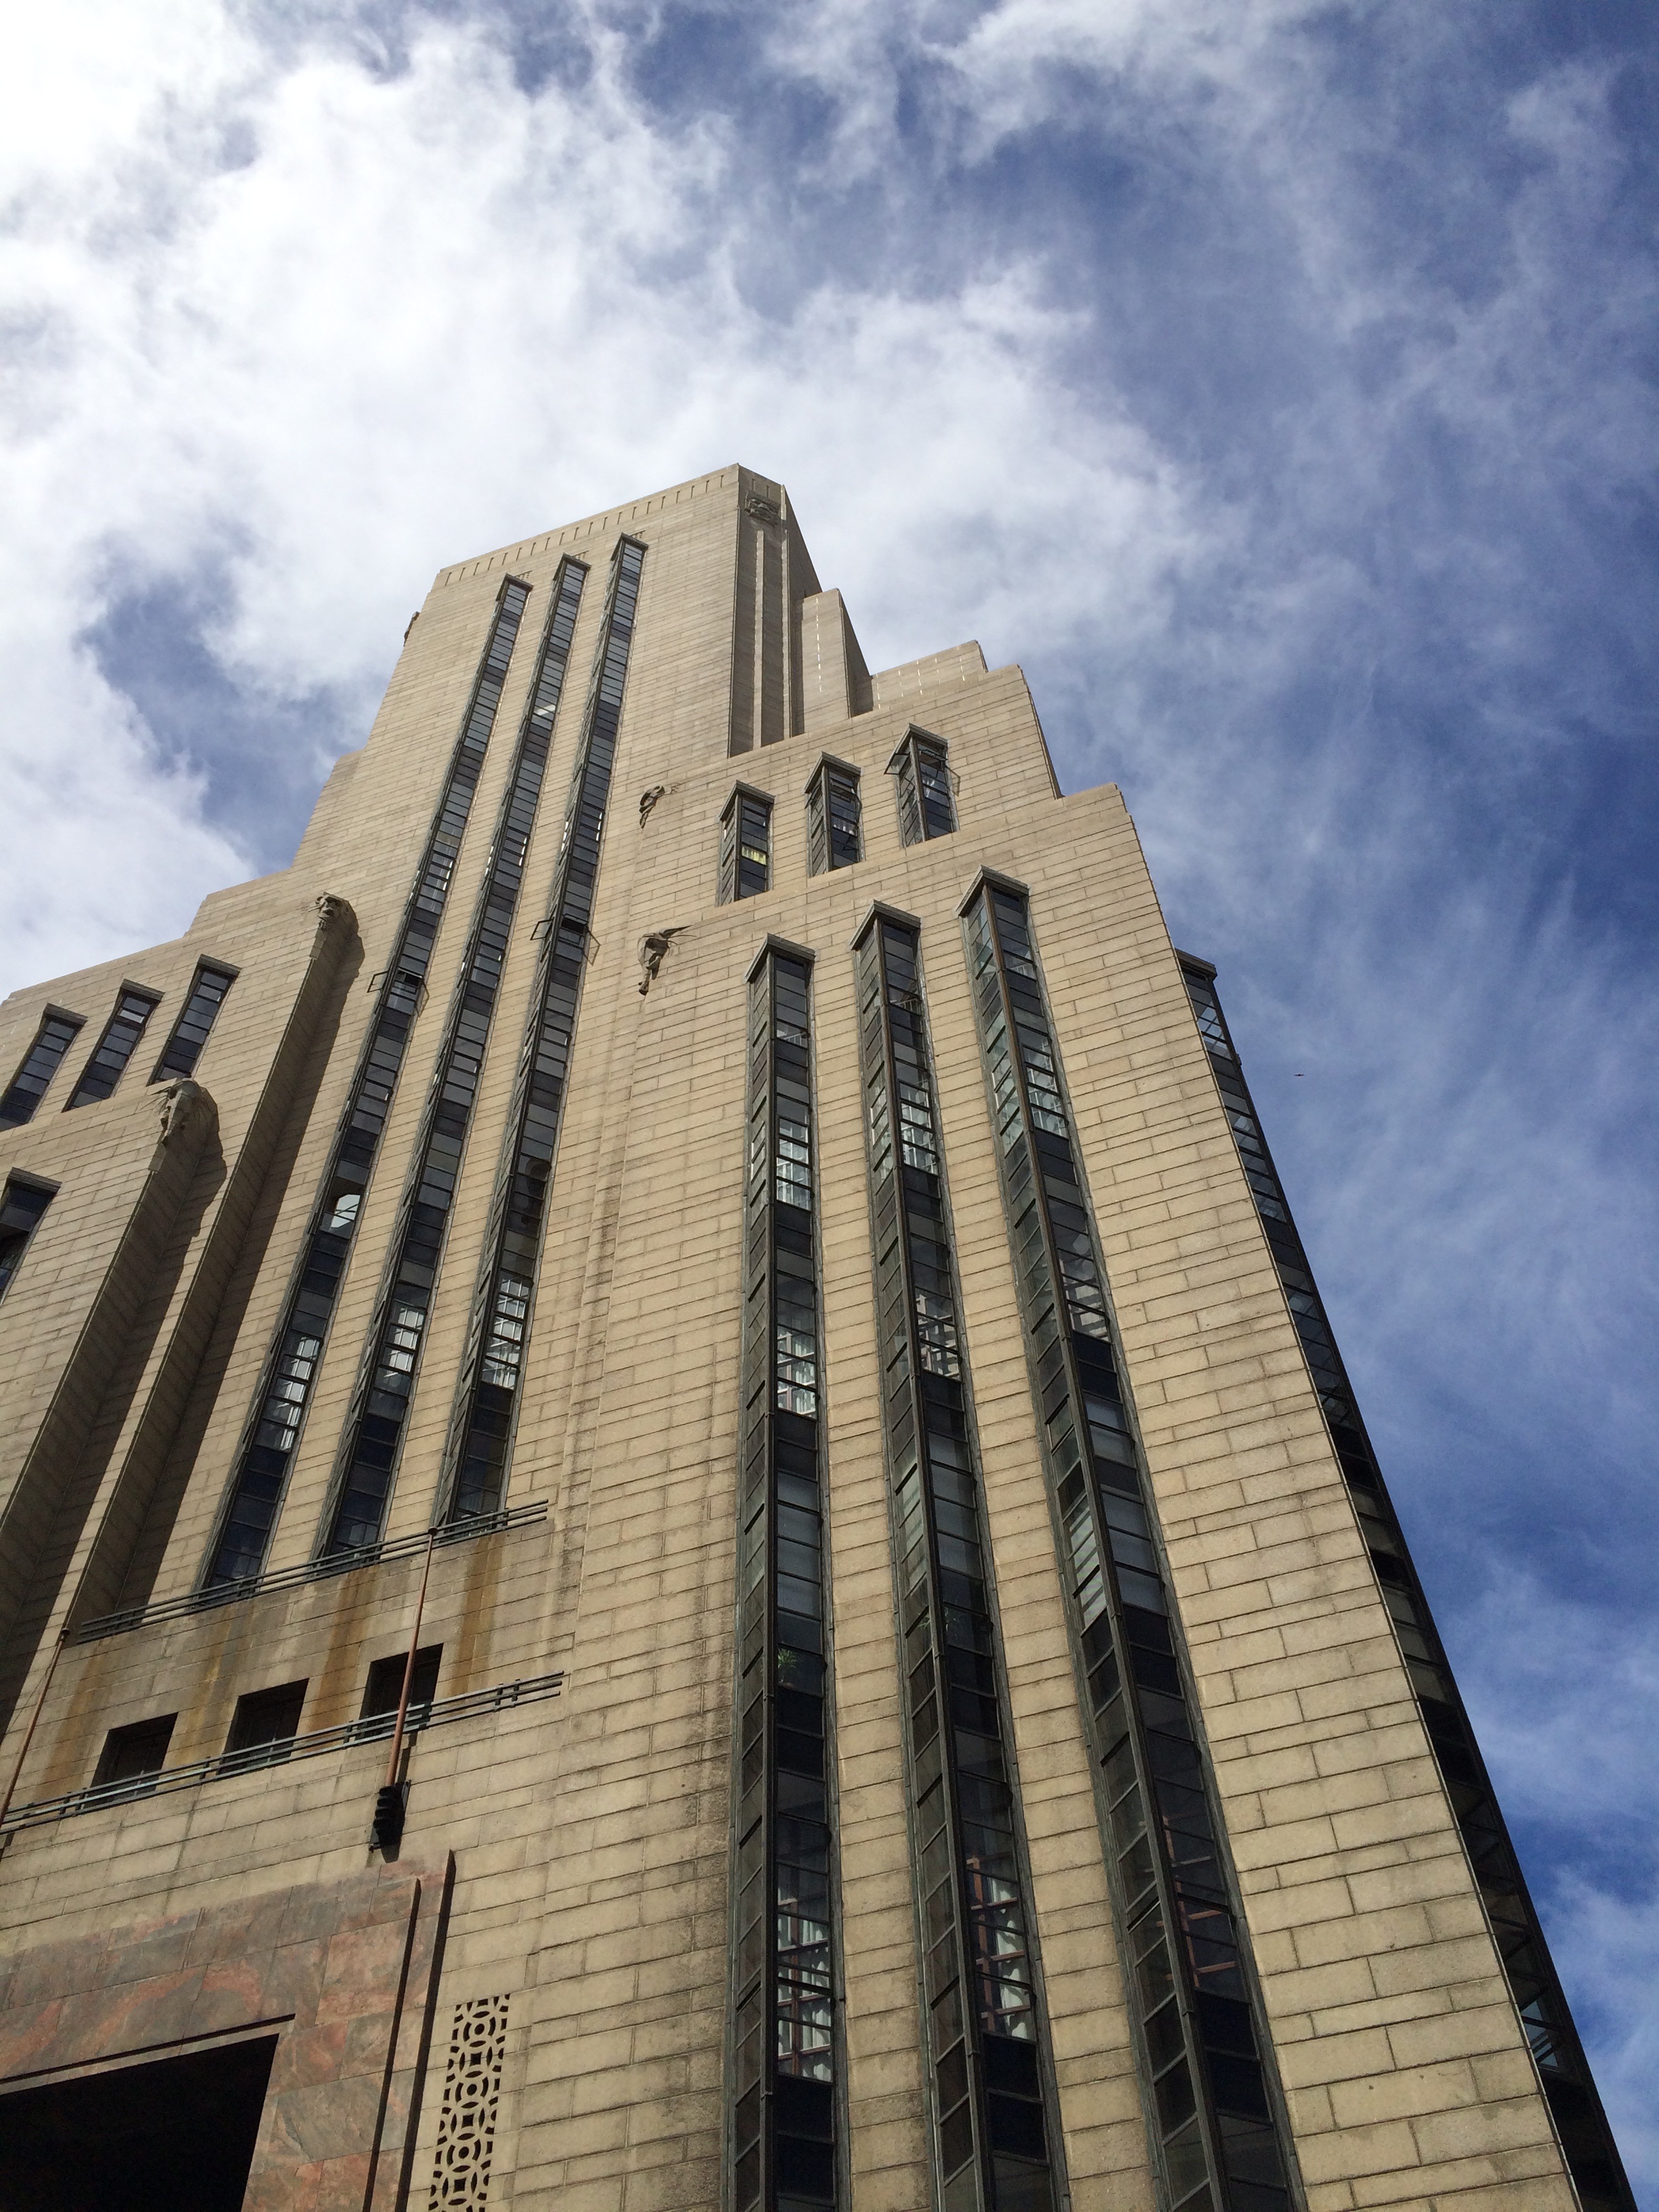
architecture, building, city, skyscraper, monument, downtown, tower, landmark, facade, tower block, metropolis, cape town, urban area, metropolitan area